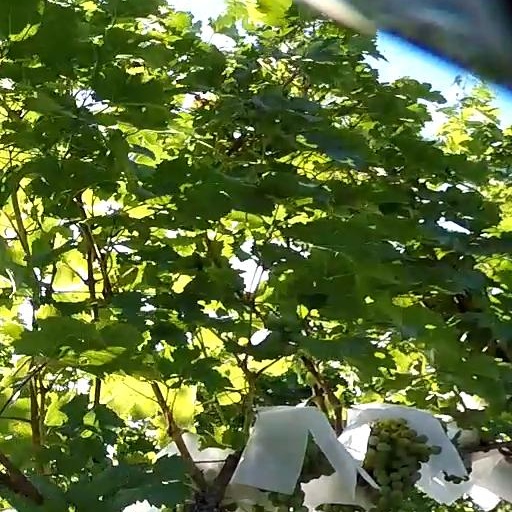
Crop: grape